Accession of Timor-Leste to ASEAN

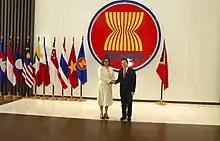
Timor-Leste's Minister of Foreign Affairs and Cooperation, Adaljíza Magno, visits the ASEAN Secretariat. Hosted by Kao Kim Hourn

To become a member of ASEAN, Timor-Leste needs to fully meet the organization's conditions and obligations, which include the ability to meet the requirements for participation in the three main pillars of political-security (APSC), economic (AEC), and socio-cultural (ASCC). While there are no membership requirements pertaining to a country's level of development, some countries had historically opposed Timor-Leste's accession due to its underdeveloped economy. Indonesia, Malaysia, Brunei, Thailand, Cambodia, the Philippines and Myanmar supported Timor-Leste in its desire for full membership, concerns were expressed behind closed doors that ASEAN already had enough problems with Myanmar. Singapore in particular was sceptical as to whether Timor-Leste would be able to cope with accession.